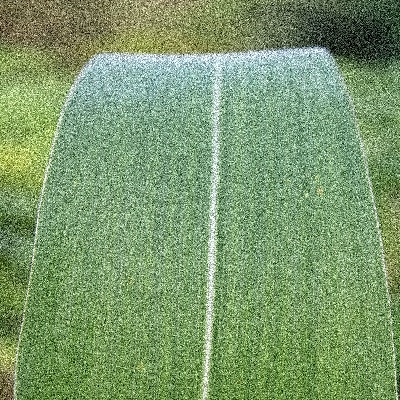
Label: Corn_(Maize)___Leaf_Spot